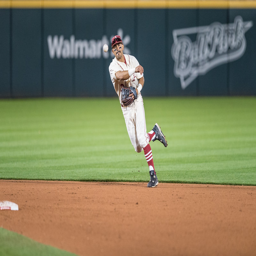
person fielding during a baseball game .